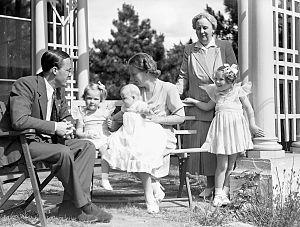
La princesse Margriet Francisca des Pays-Bas, princesse d’Orange-Nassau, princesse de Lippe-Biesterfeld, née le 19 janvier 1943 à Ottawa au Canada, est la troisième des quatre filles de la reine Juliana des Pays-Bas et du prince consort Bernhard de Lippe-Biesterfeld. En tant que fille de la reine Juliana et sœur cadette de l'ancienne reine Beatrix, Margriet appartient à la famille royale des Pays-Bas et occupe actuellement le huitième et dernier rang dans l’ordre de succession au trône des Pays-Bas.